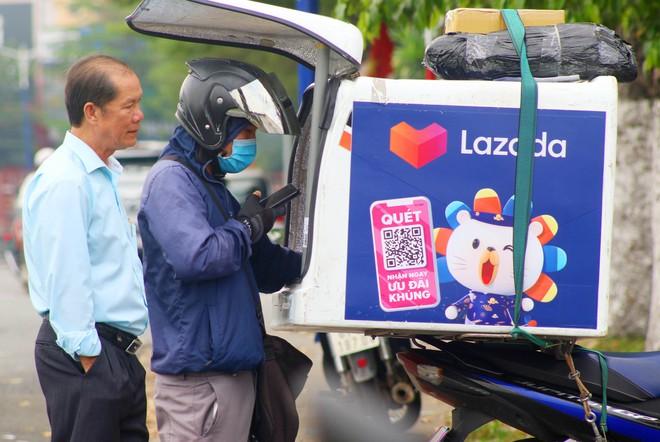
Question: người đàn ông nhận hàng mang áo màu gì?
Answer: người đàn ông mang áo màu trắng